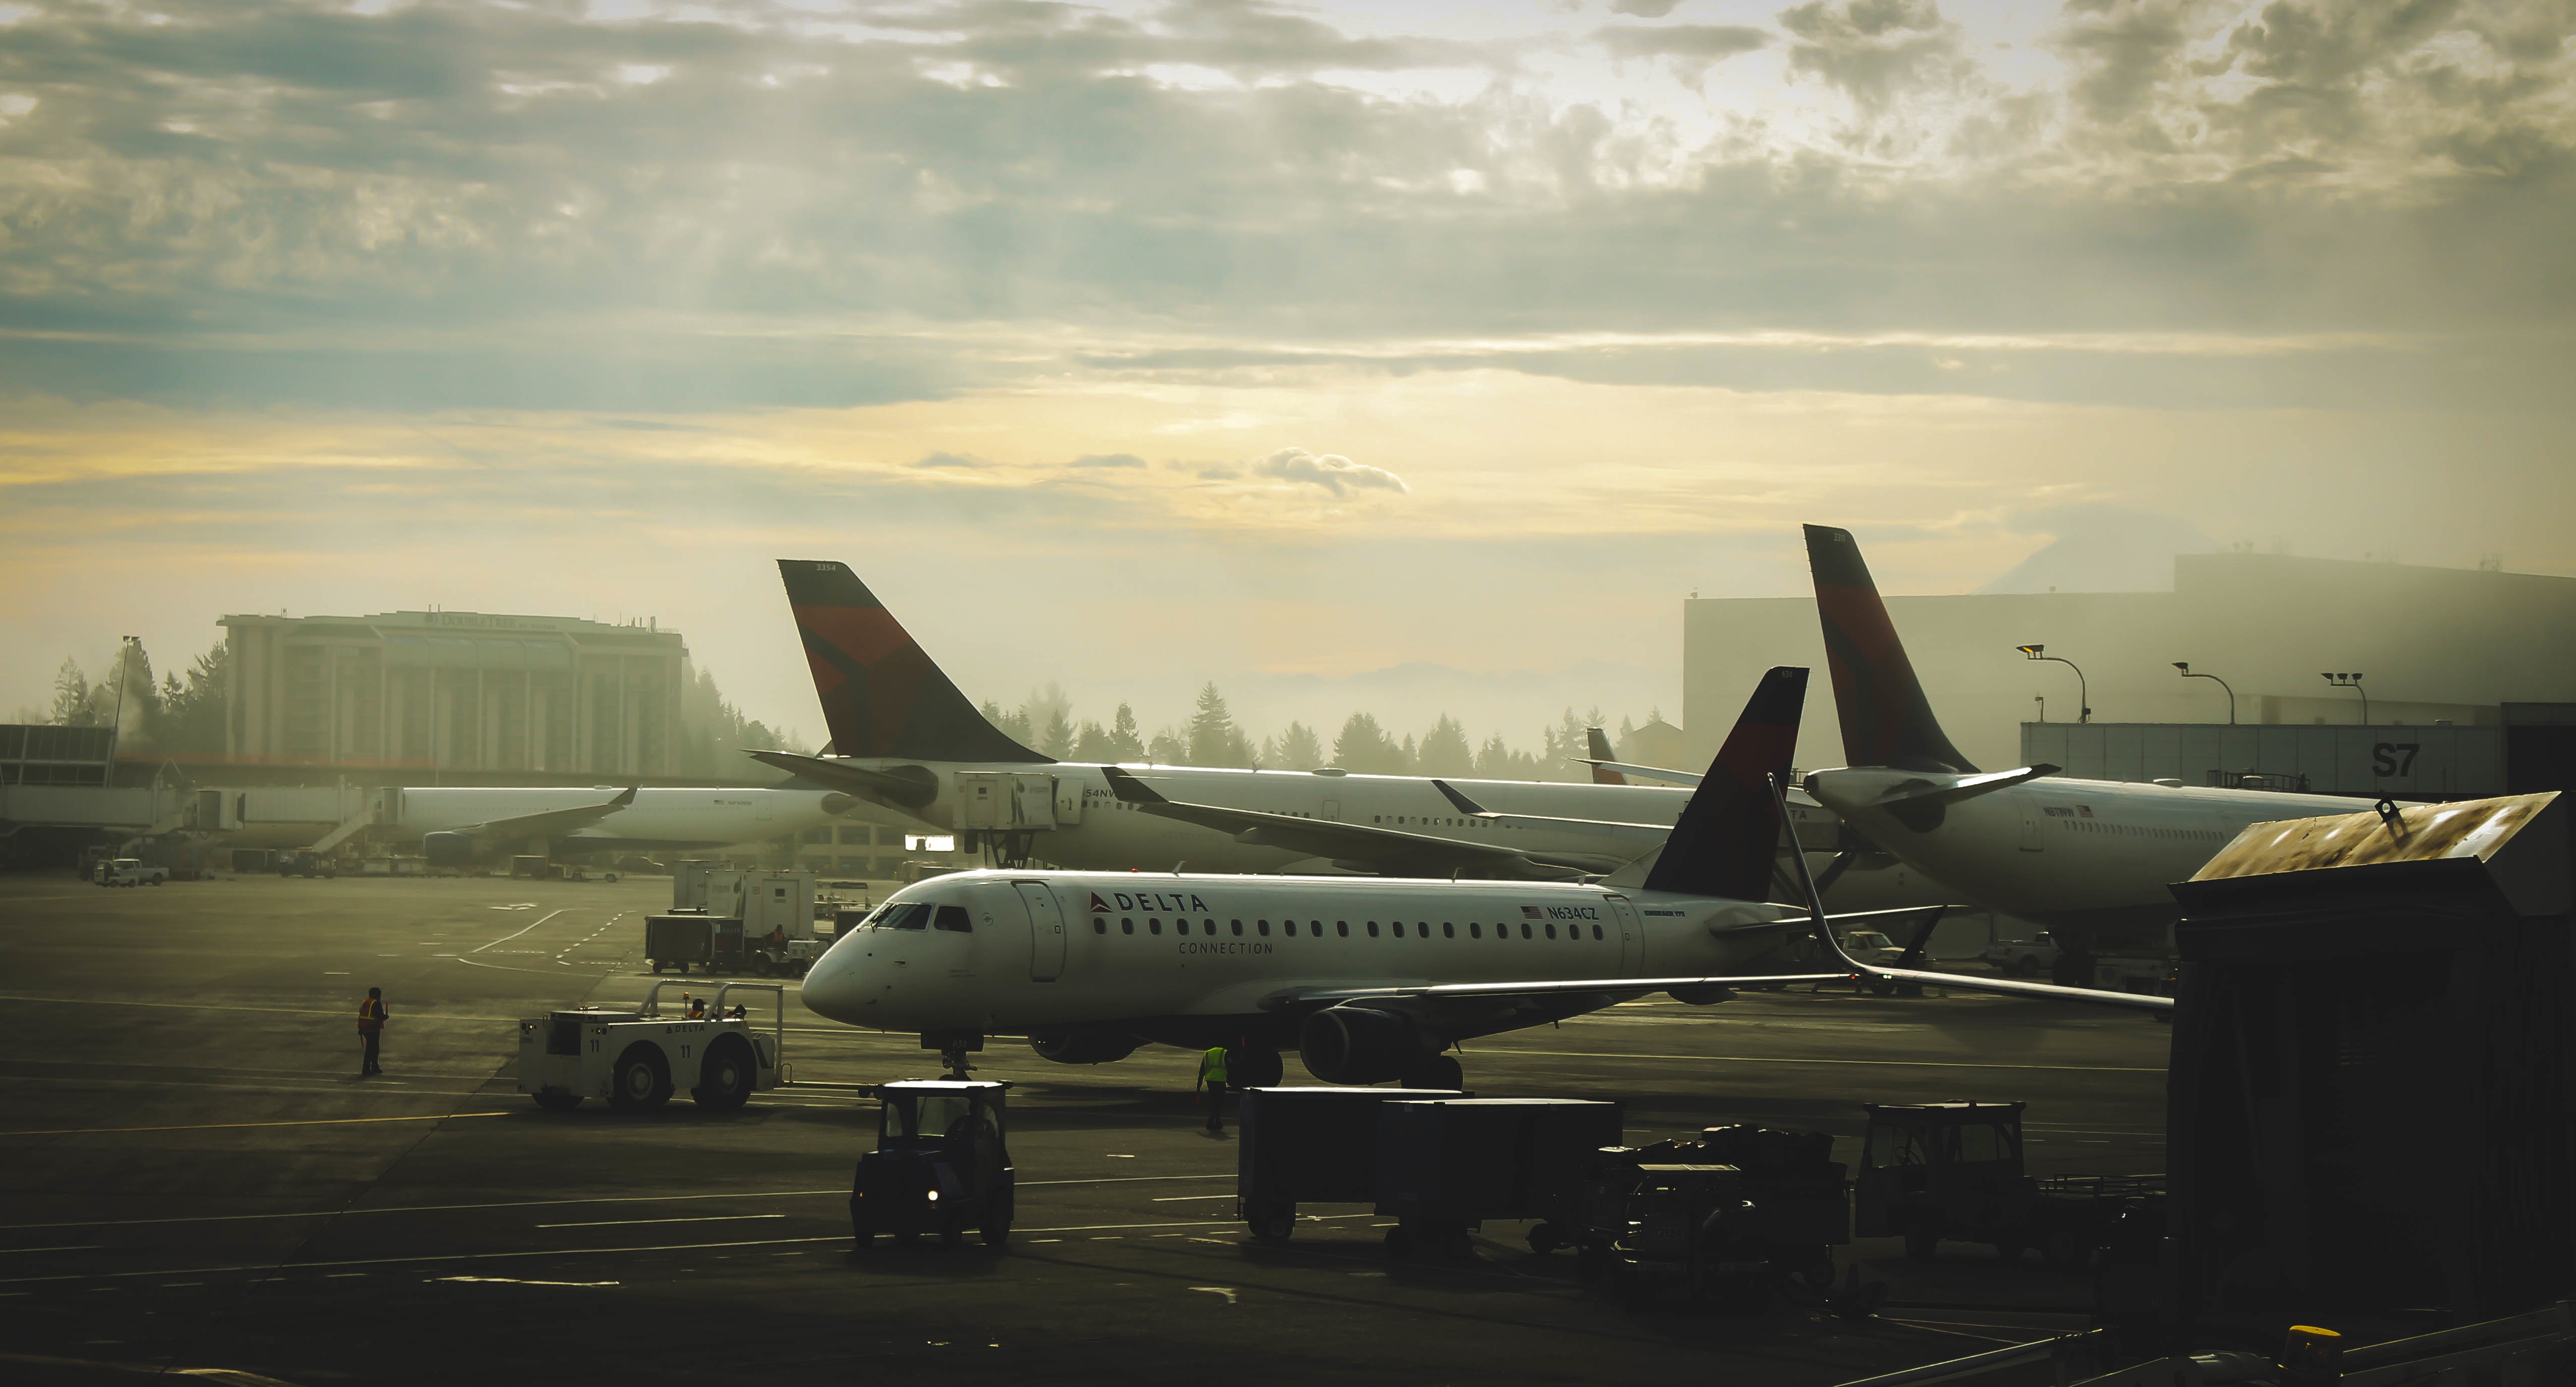
airplane, aircraft, vehicle, airline, aviation, flight, airliner, landing, takeoff, air force, military aircraft, atmosphere of earth, narrow body aircraft